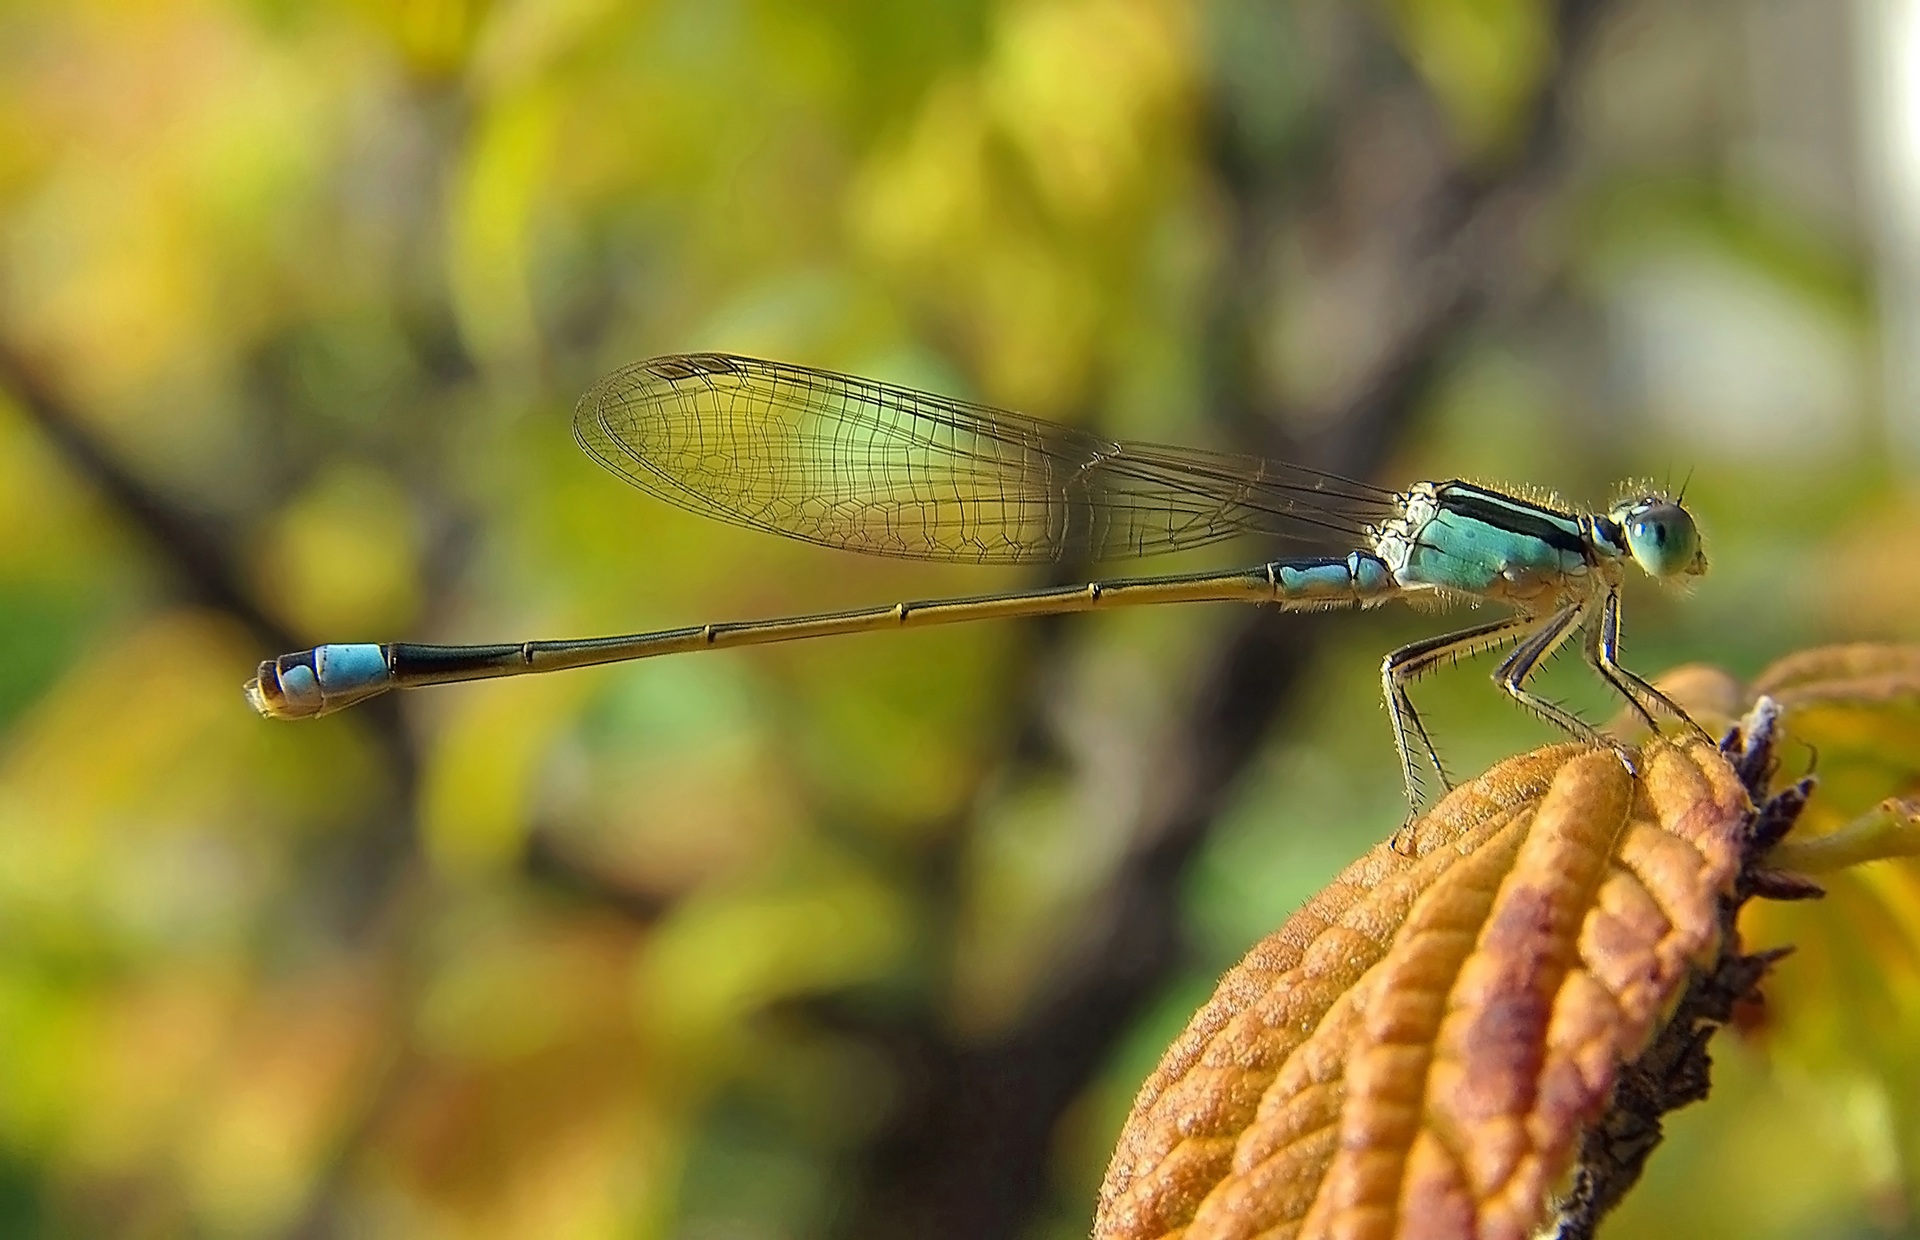
nature, wing, plant, photography, leaf, wildlife, green, insect, macro, fauna, invertebrate, close up, dragonfly, body, damselfly, macro photography, arthropod, plant stem, dragonflies and damseflies, net winged insects, common bluetail